Highway to Dhampus

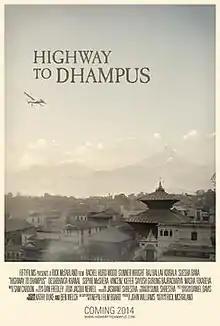
Film poster

Highway To Dhampus is a romantic drama film produced by John de Blas Williams and written, cinematography, and directed by Rick McFarland. Actors include Gunner Wright, who had previously worked on the movie "Love" and as the voice of Isaac Clarke in the Dead Space franchise, and Nepalese movie star Raj Ballav Koirala.